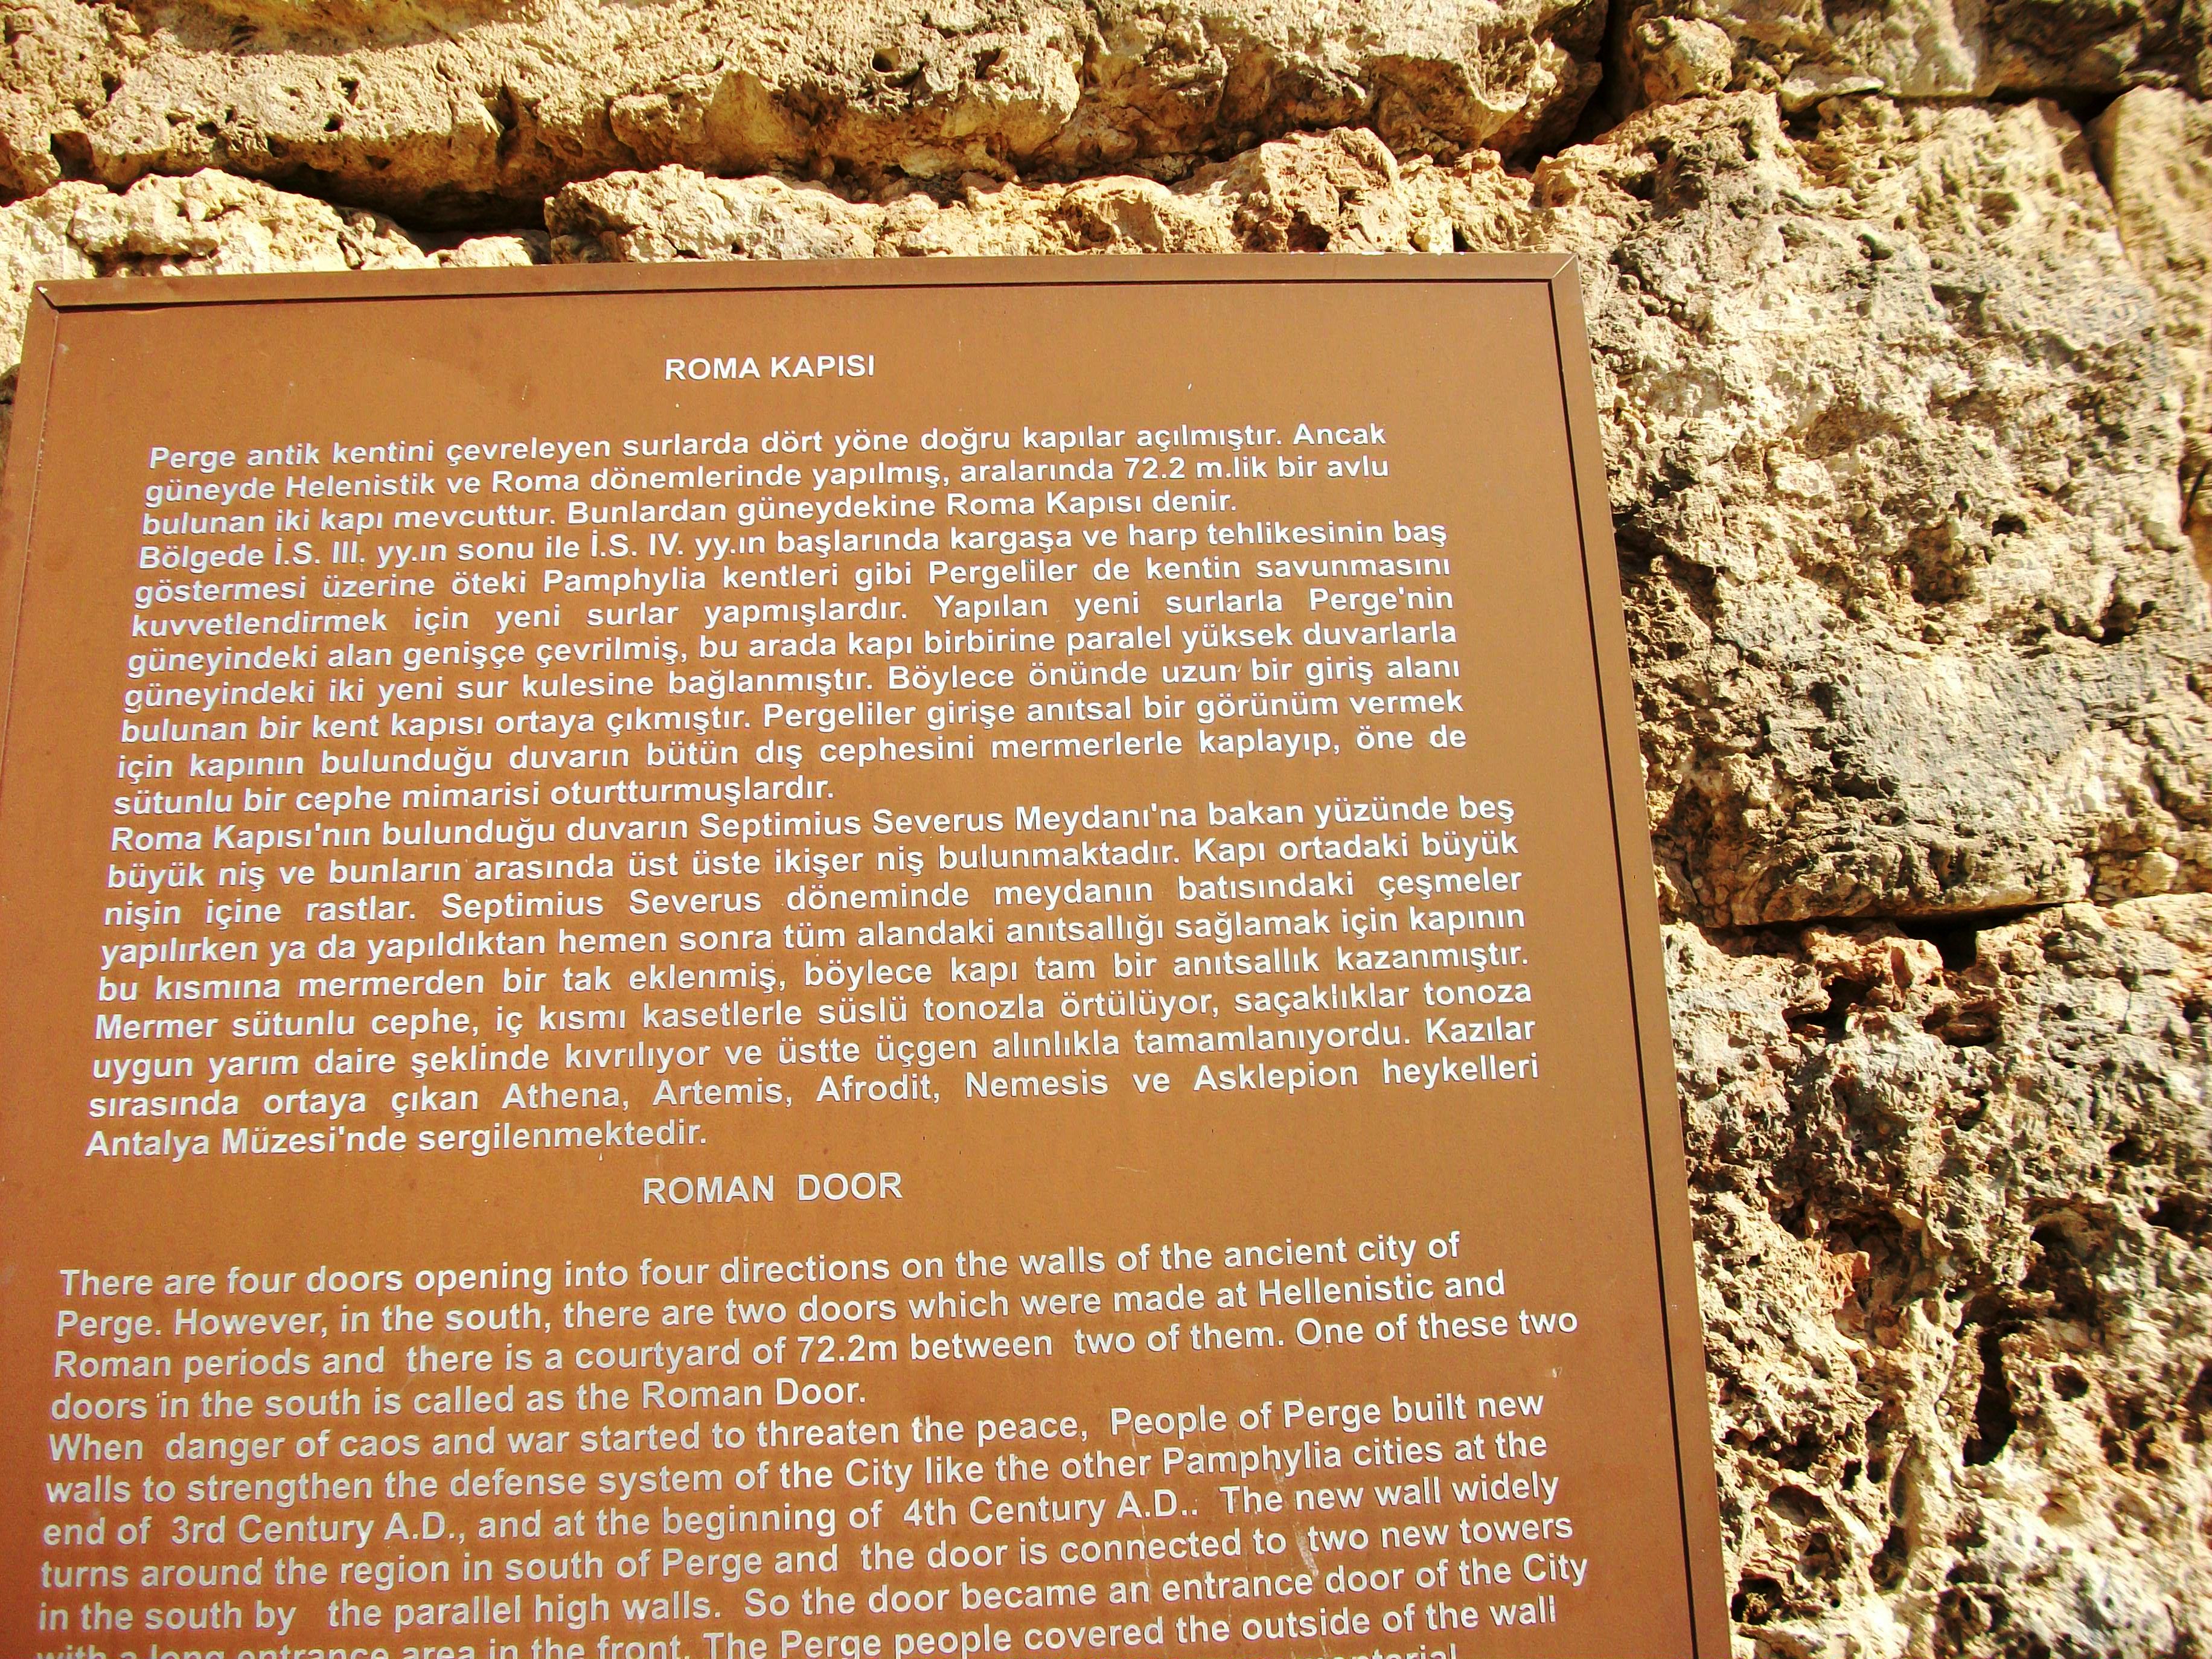
ancient, city, text, soil, rock, geology, history, font